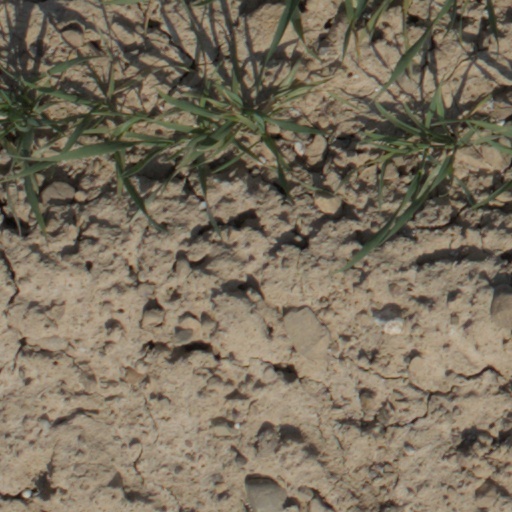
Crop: wheat